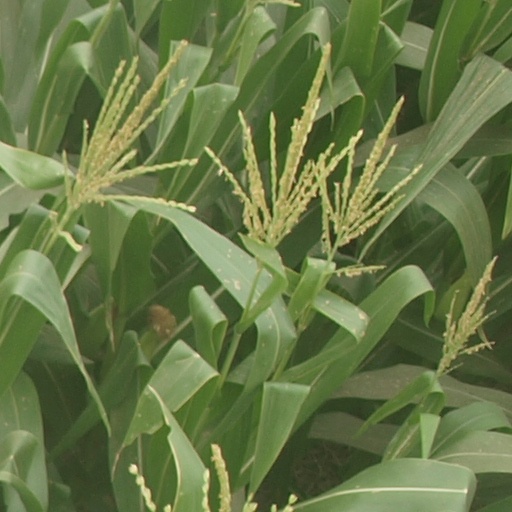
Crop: maize; corn